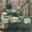
Label: tank